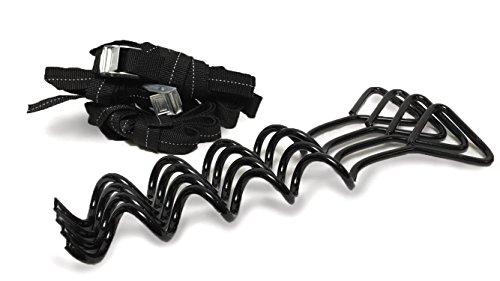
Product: SkyBound Heavy Duty Trampoline Anchor Kit - Set of 4
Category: Sports & Outdoors | Sports & Fitness | Leisure Sports & Game Room | Trampolines & Accessories | Parts & Accessories | Parts
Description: Sky bound's trampoline anchor kits help protect your trampoline during stormy/windy conditions, safely securing the trampoline to the ground.
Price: $34.99
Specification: ASIN:B01GVYZNBE|ShippingWeight:3.79pounds(Viewshippingratesandpolicies)|DateFirstAvailable:June10,2016